Guillaume de Melun, Prince of Espinoy

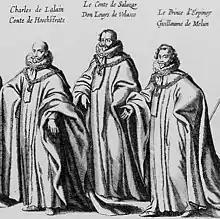
The prince of Espinoy (right), during the funeral of Archduke Albert VII

Guillaume de Melun (1588–1635) was a nobleman in the Spanish Netherlands, Governor and Grand Bailiff of the County of Hainaut, and Constable of Flanders, who conspired against the government.